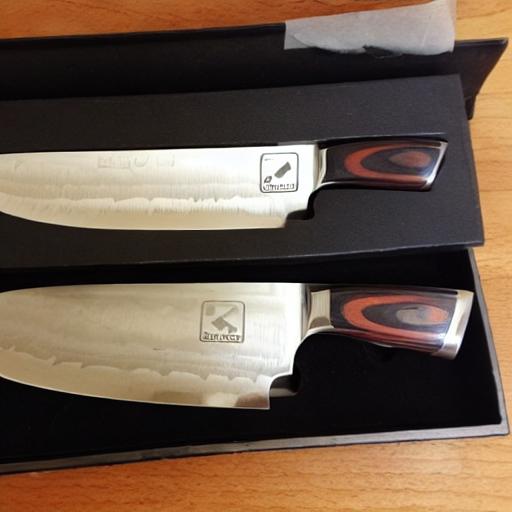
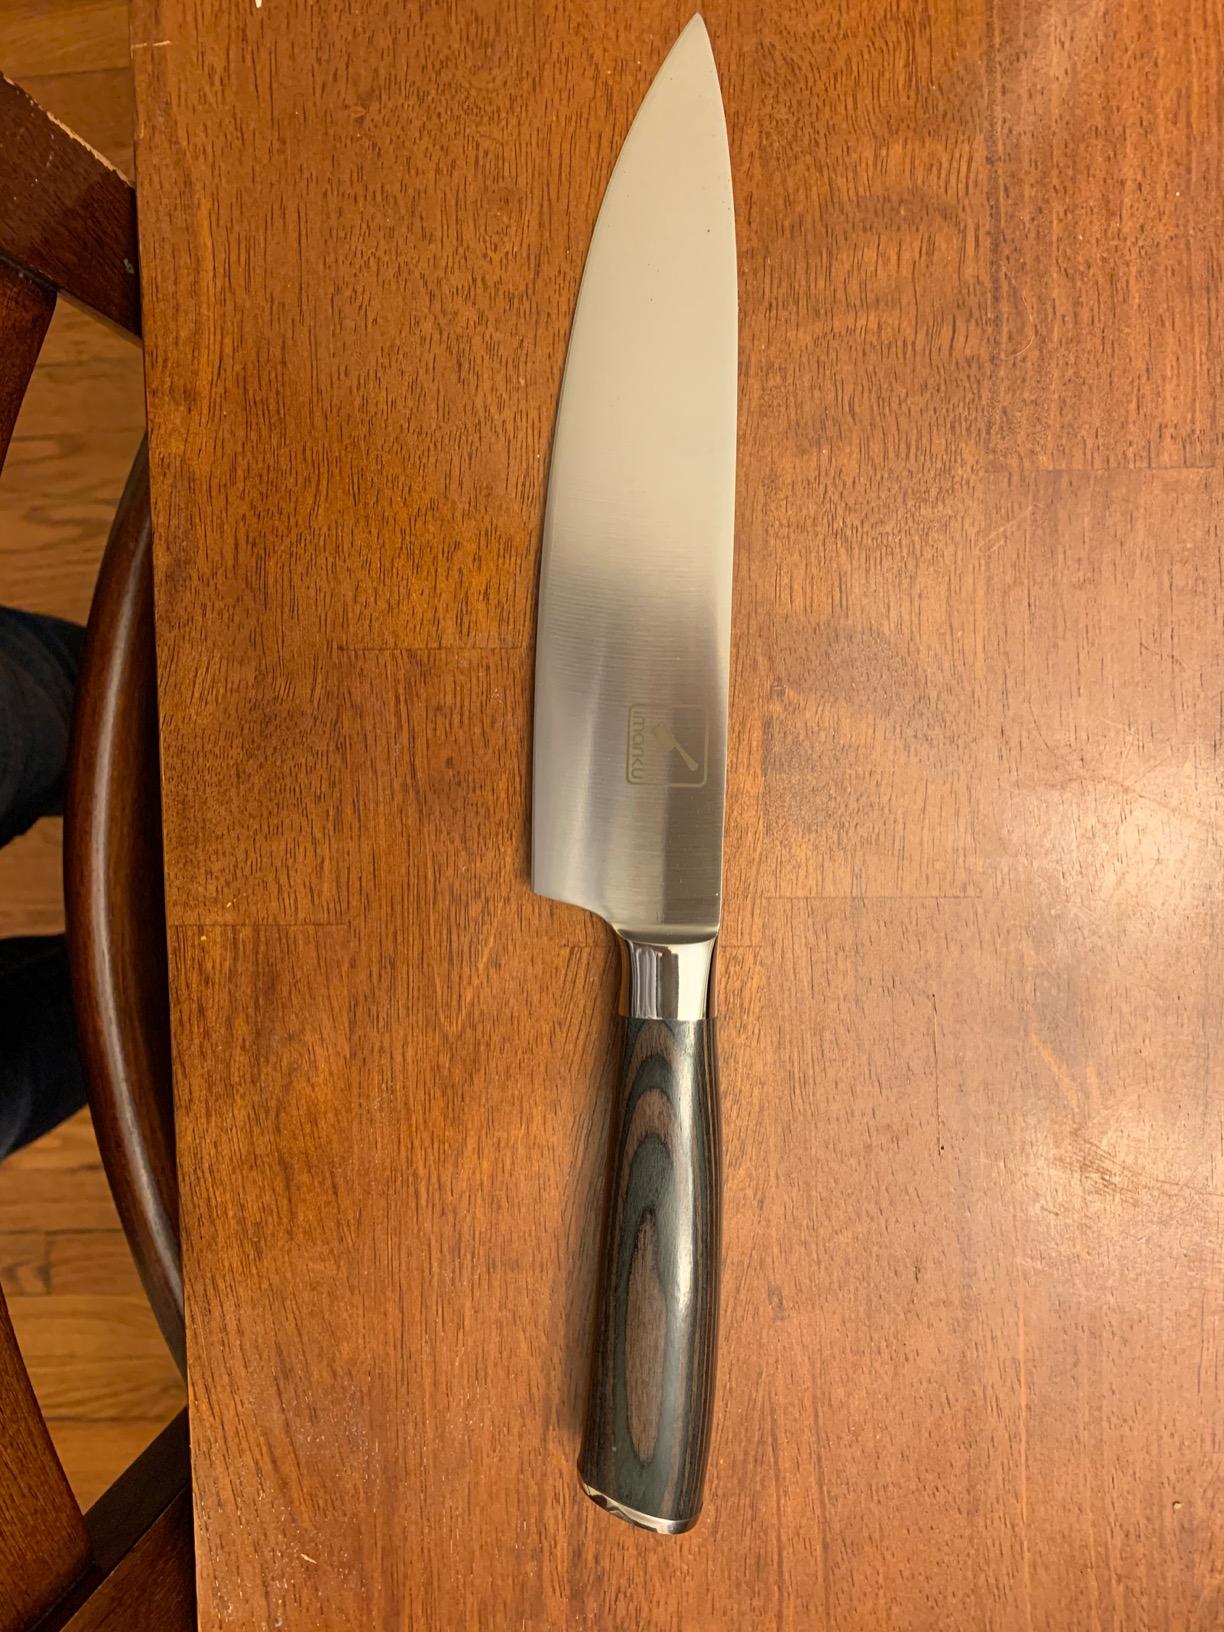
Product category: items_knife
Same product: no